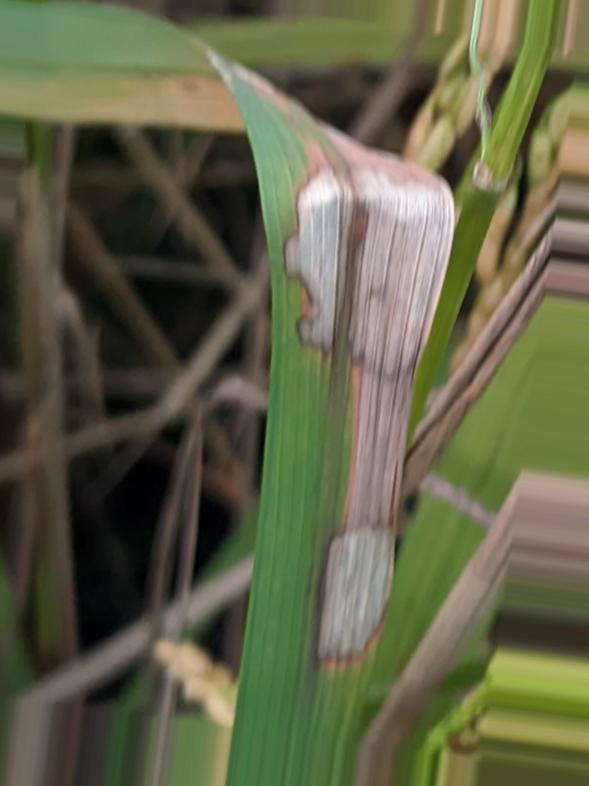
Nhãn: Bệnh Đốm Vằn ( Khô vằn ) ( Sheath Blight )